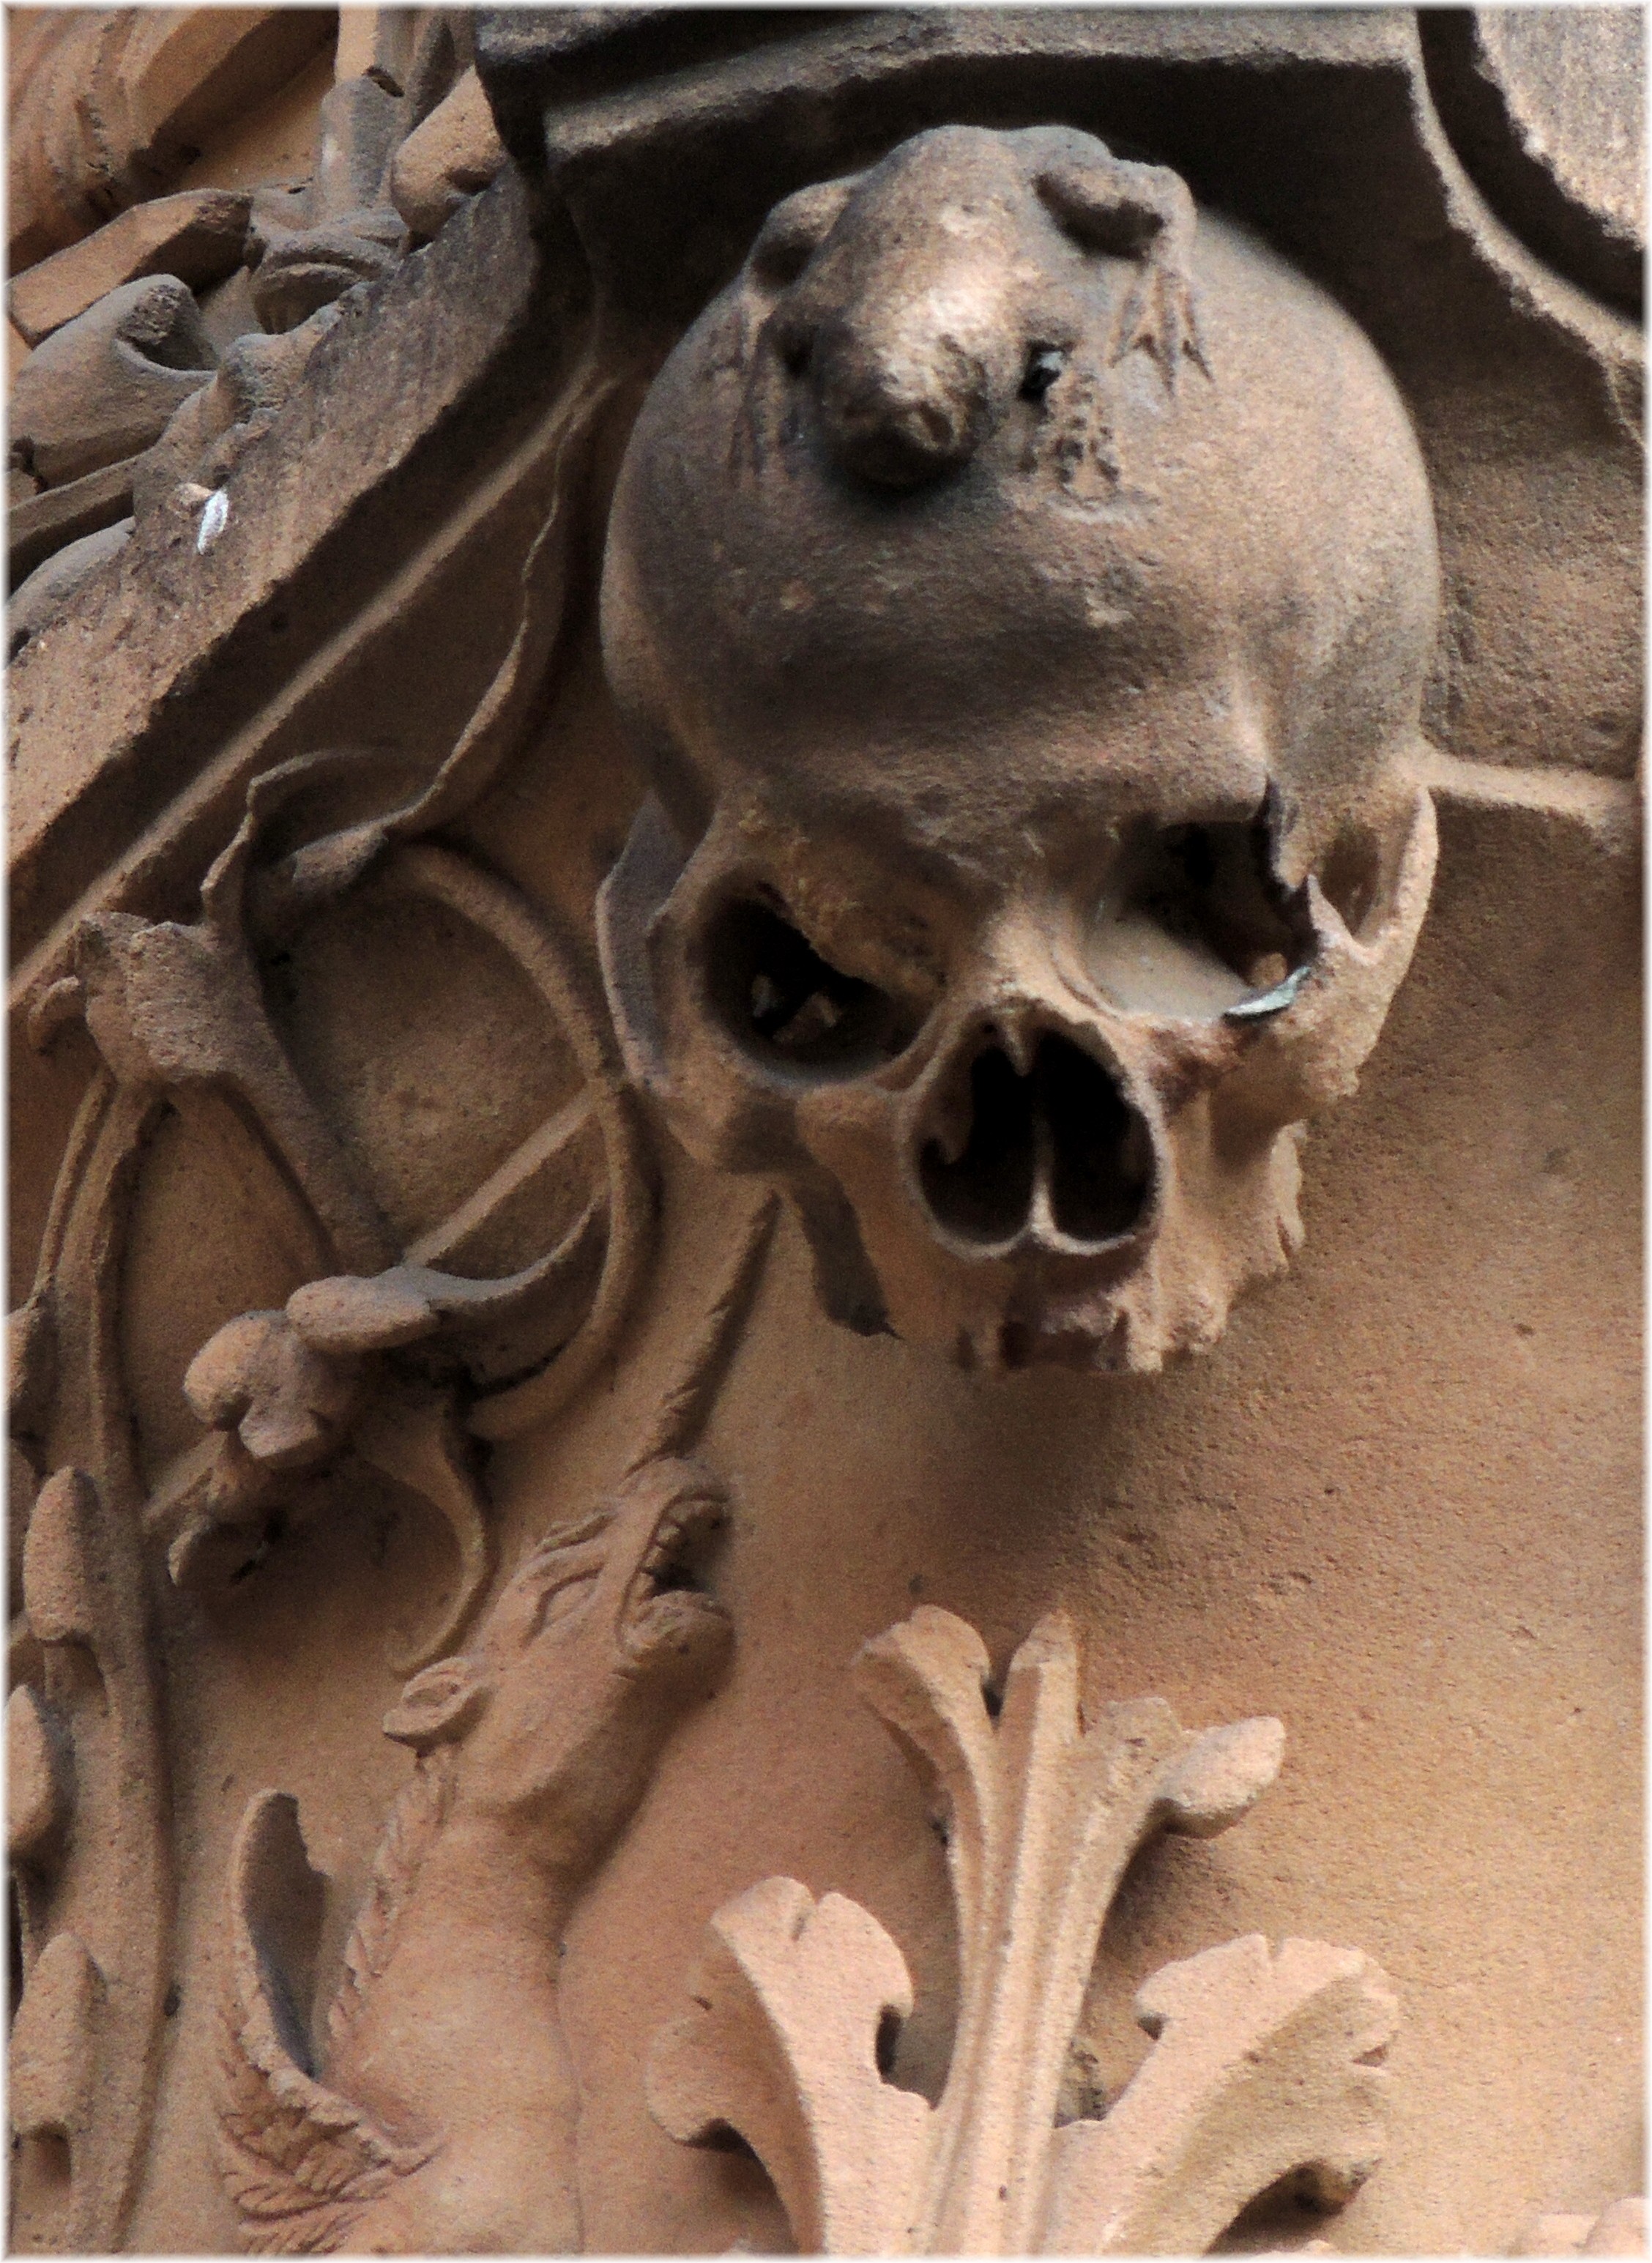
statue, skull, bone, gargoyle, sculpture, art, head, carving, relief, stone carving, ancient history